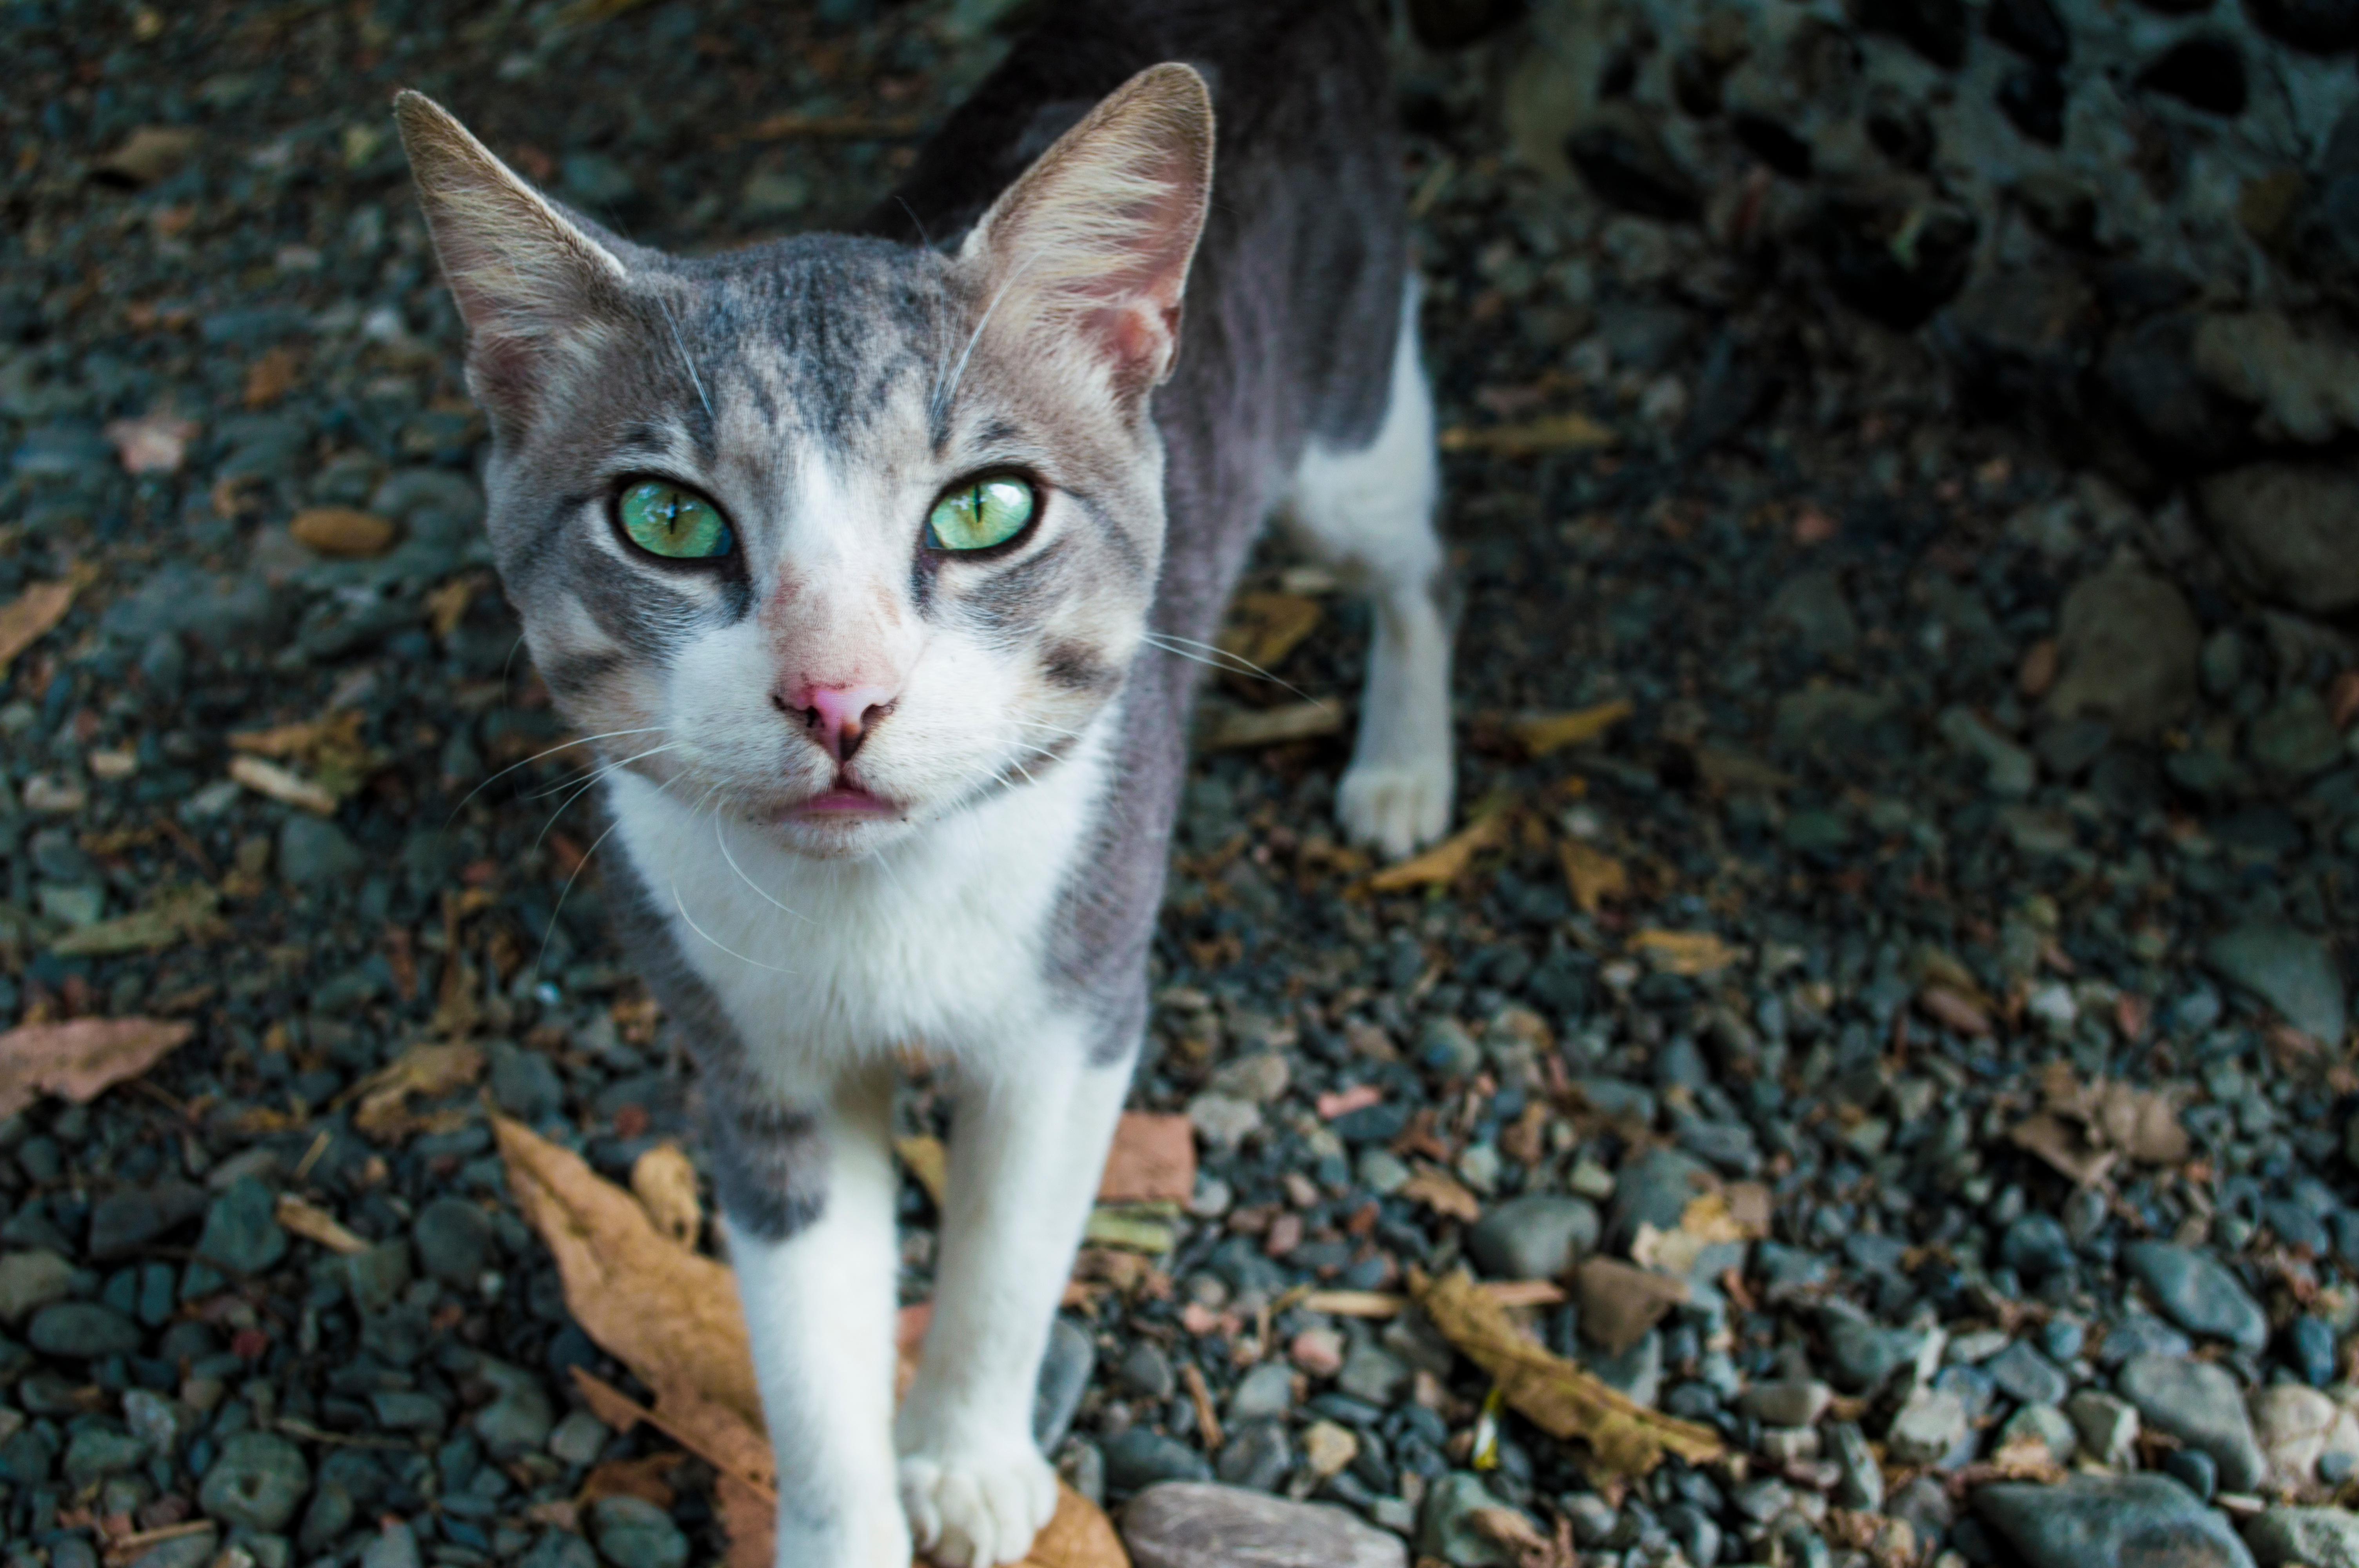
kitten, cat, mammal, fauna, whiskers, vertebrate, european shorthair, wild cat, small to medium sized cats, cat like mammal, domestic short haired cat